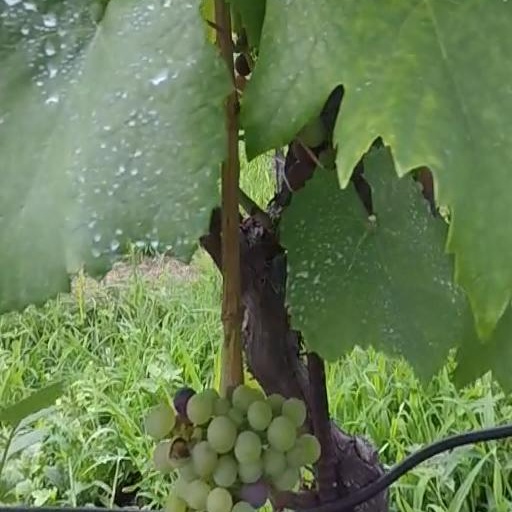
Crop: grape